Rothamsted Manor

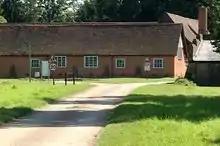
Buildings near the manor house

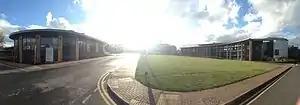
Panorama of Rothamsted Research, Rothamsted Manor

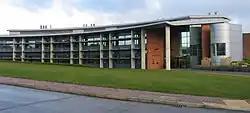
The Centenary building at Rothamsted Research, Rothamsted Manor, finished in 2003

The first recorded mention of Rothamsted is in 1212, when Richard de Merston owned lands there. In 1221, a house with a chapel and garden are referred to in a land grant. By 1292 Rothamsted had passed to the Nowell family, passing to the Cresseys by 1355, and to the Bardolphs by 1525. By this time there was a substantial manor house, with at least 16 rooms.